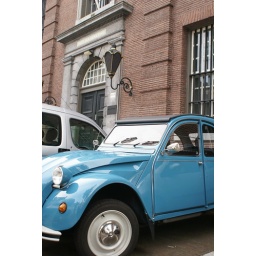
at Yvestown's office in the former prison 'huis van bewaring' - Den Bosch